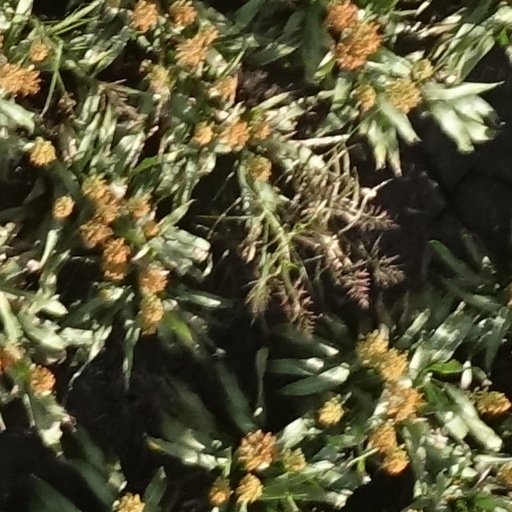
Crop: sorghum